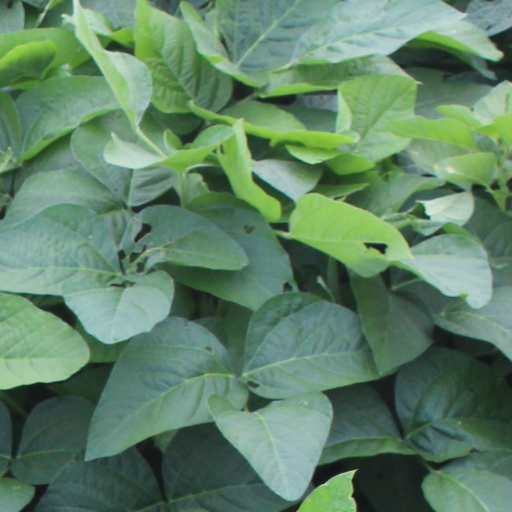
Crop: soybean